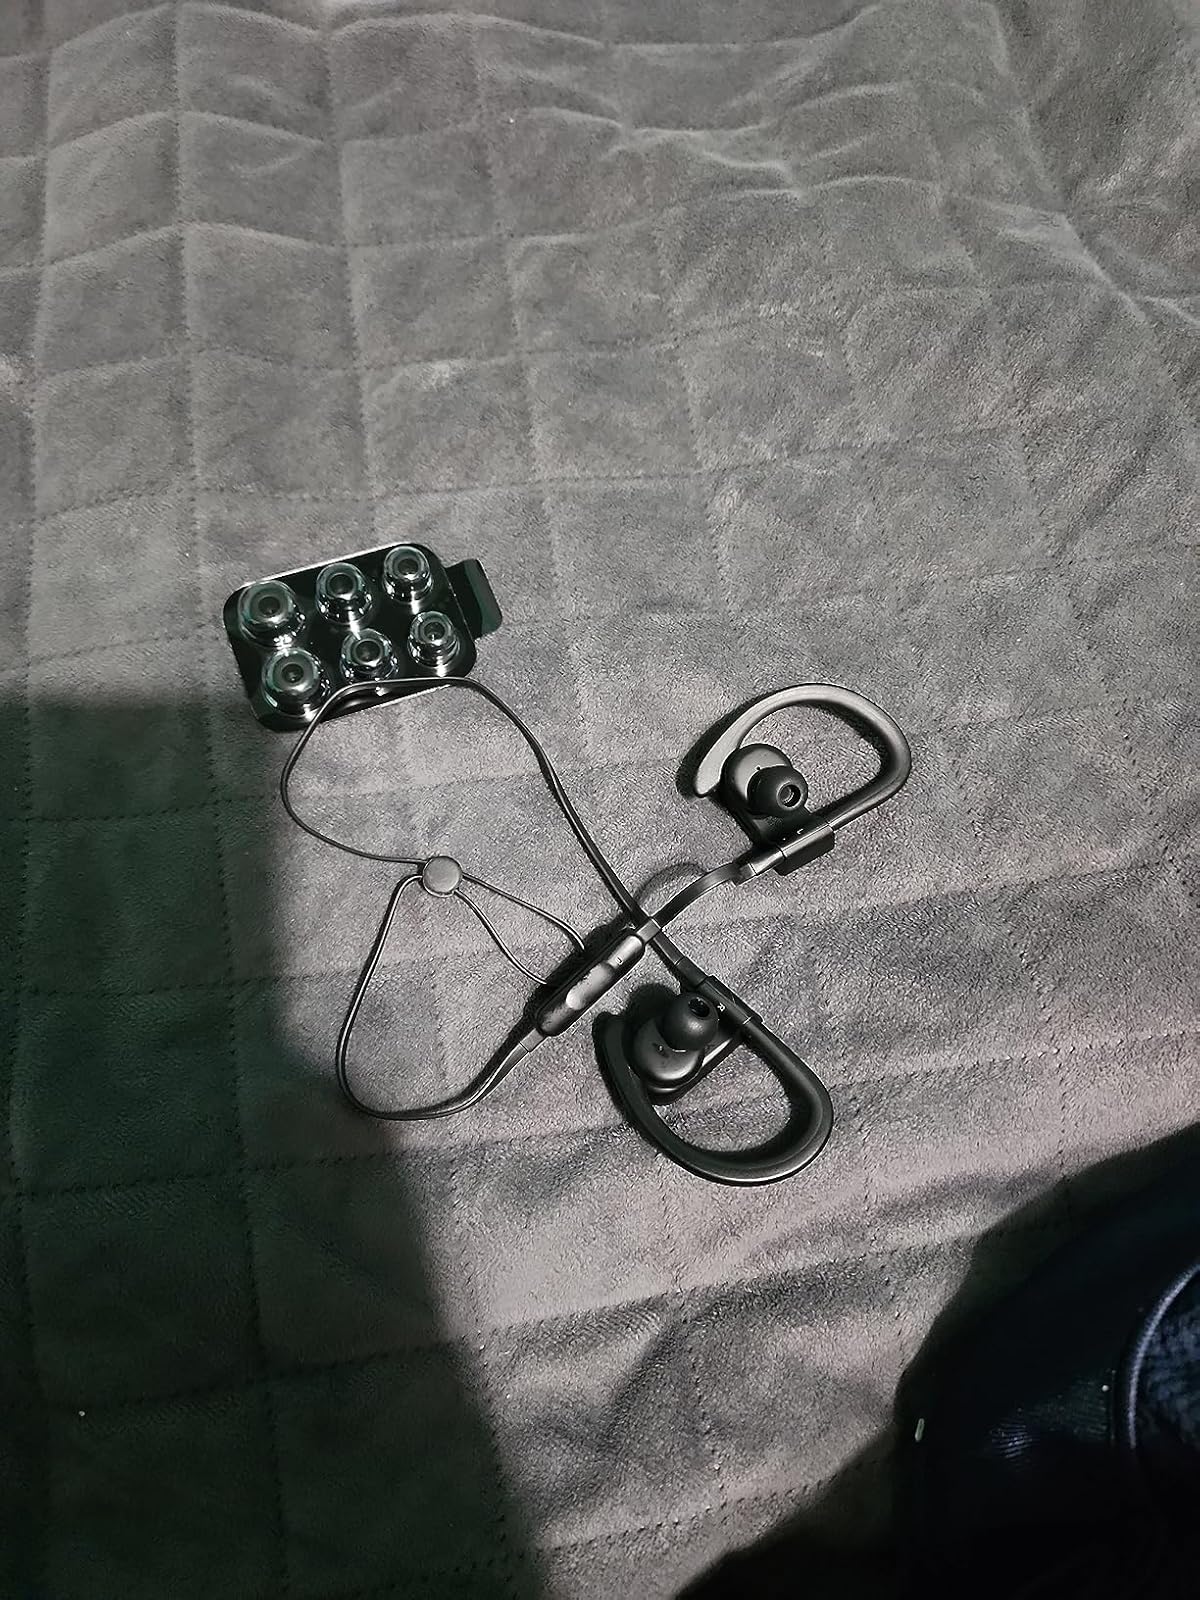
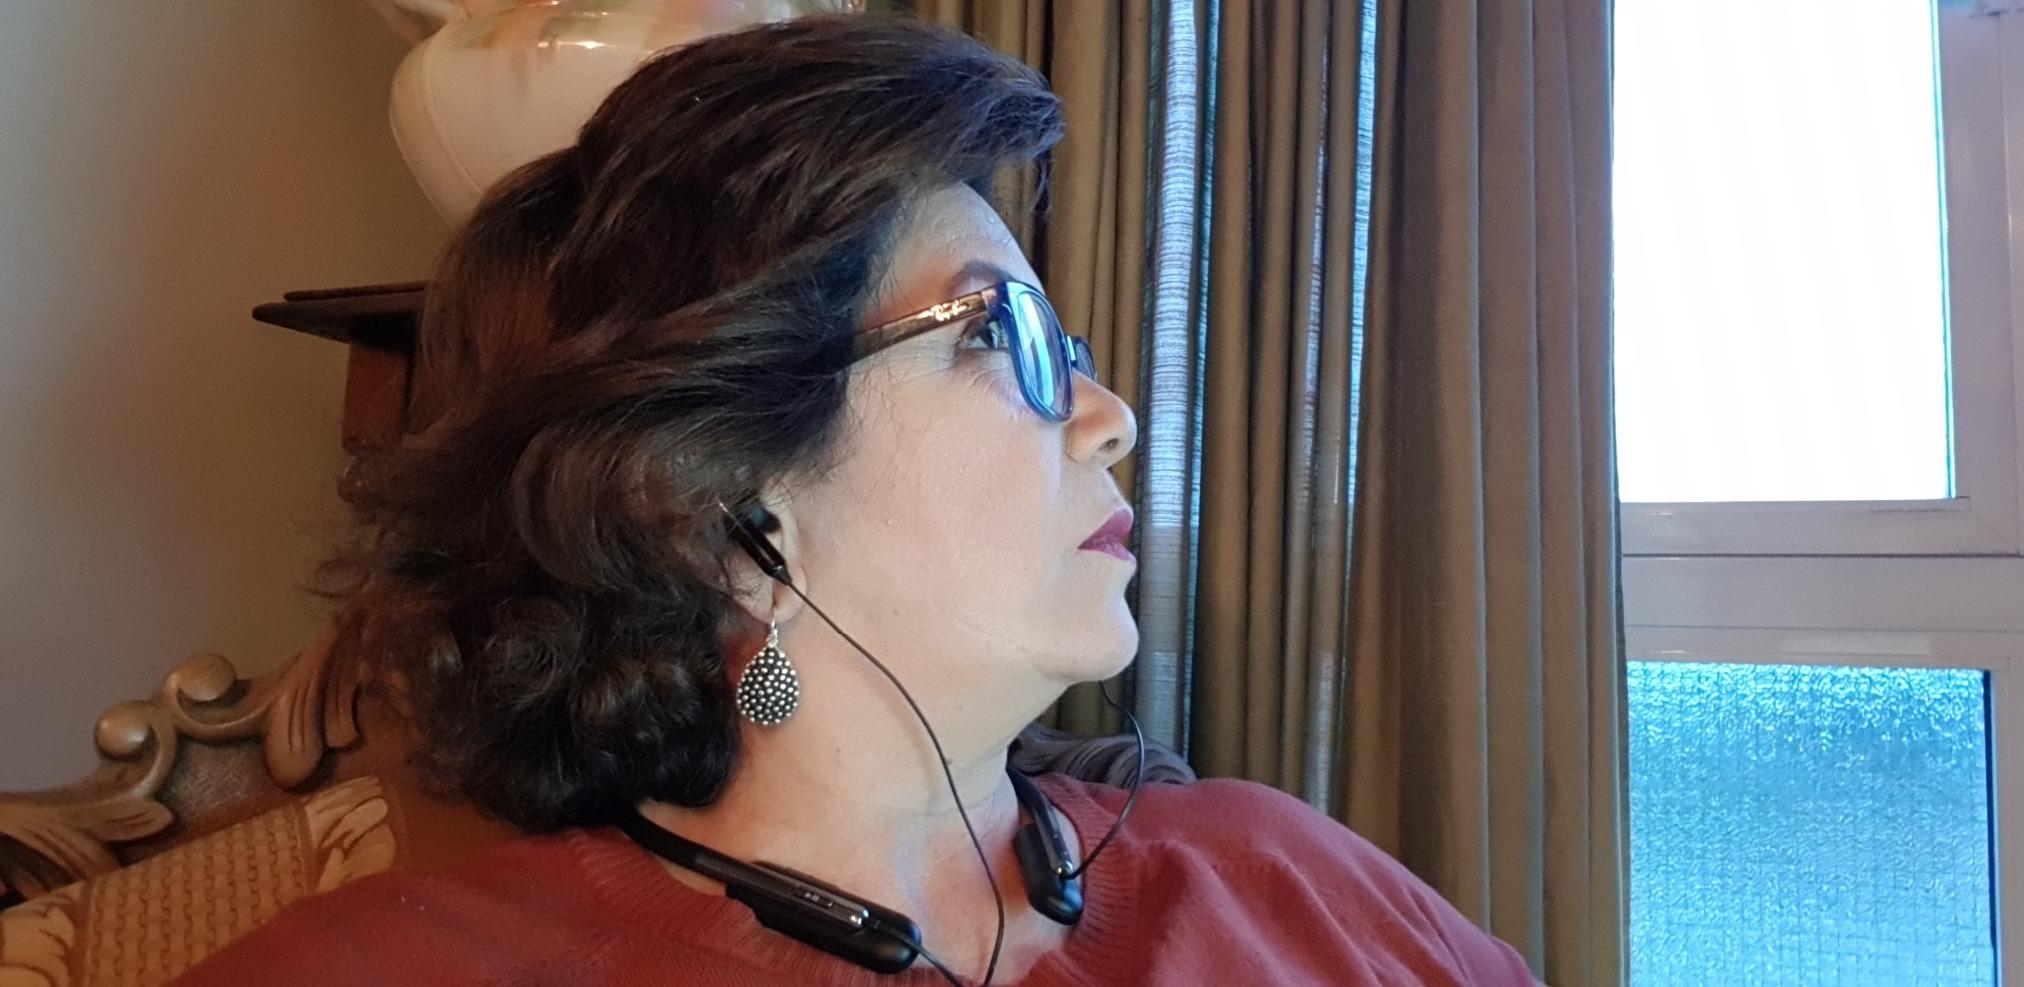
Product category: headphones
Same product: no